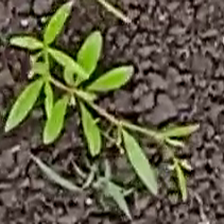
Weed species: Graceful_Sandmart_(Euphorbia hypericifolia)